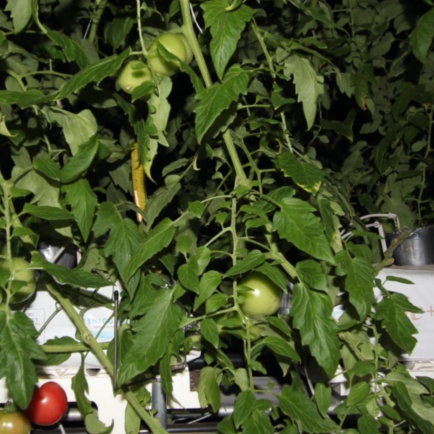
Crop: tomato